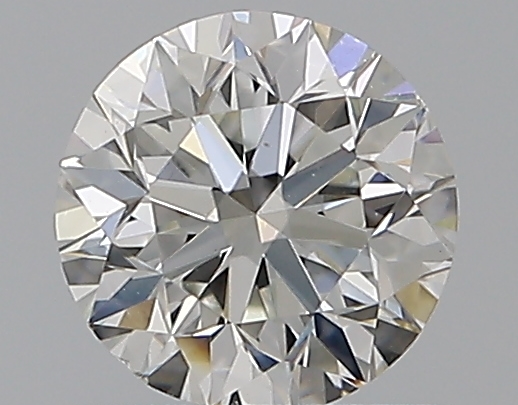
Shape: round
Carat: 0.8
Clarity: VS2
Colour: H
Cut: VG
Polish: EX
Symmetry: VG
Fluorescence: N
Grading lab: GIA
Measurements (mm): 5.77 x 5.85 x 3.75